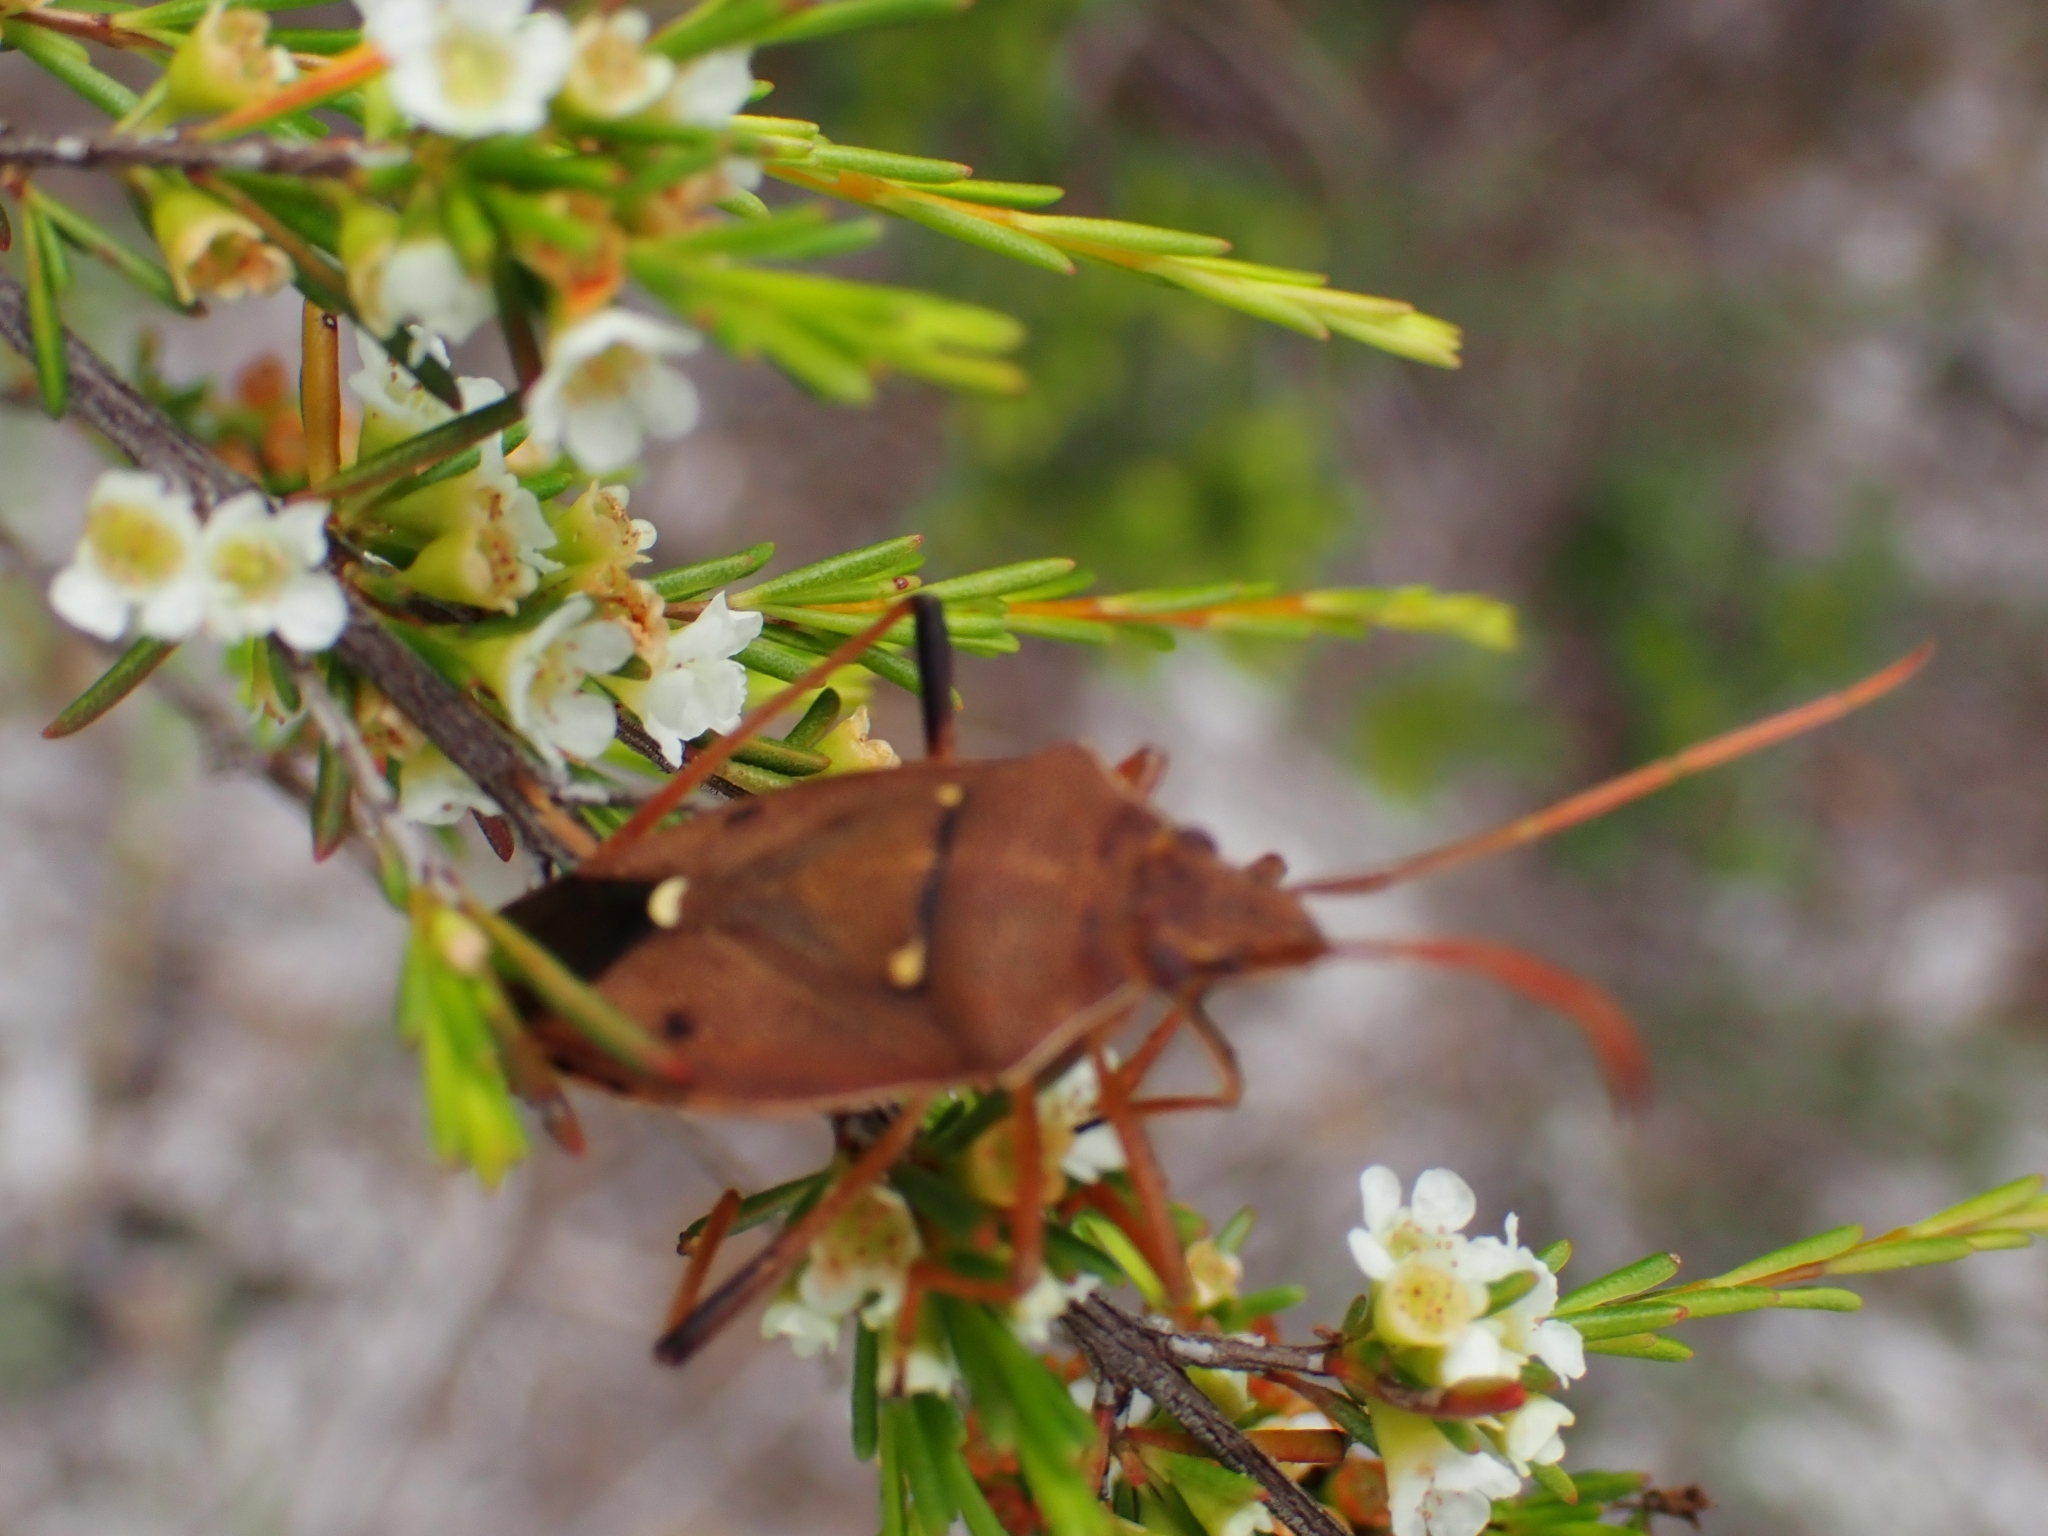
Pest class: stink_bug